Kohl's

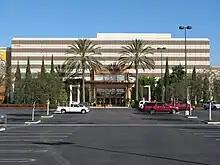
Kohl's in Huntington Beach, California (formerly The Broadway)

Maxwell Kohl, who had operated traditional grocery stores since 1927, built his first supermarket in 1946, the first in what would become a southeastern Wisconsin chain known as Kohl's Food Stores. In September 1962, after building Kohl's Food Stores into the largest supermarket chain in the Milwaukee area, Kohl opened his first department store in Brookfield, Wisconsin. He positioned Kohl's between the higher-end department stores and the discounters, selling everything from candy to engine oil to sporting equipment.